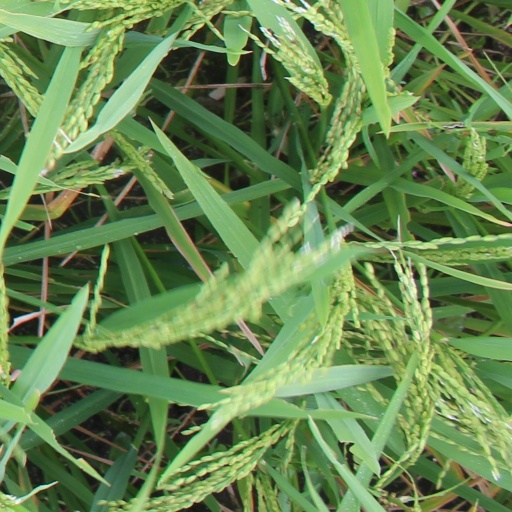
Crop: rice